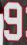
Number: 9